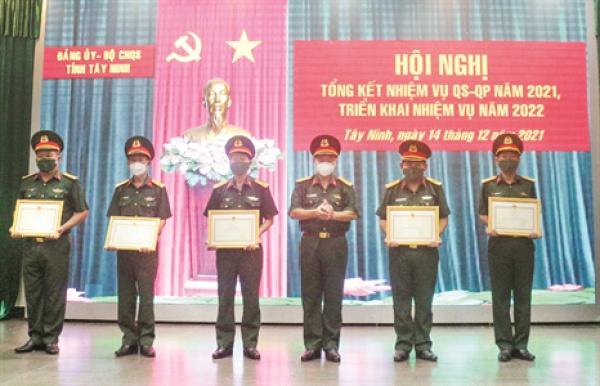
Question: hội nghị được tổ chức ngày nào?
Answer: hội nghị được tổ chức ngày 14 tháng 12 năm 2021